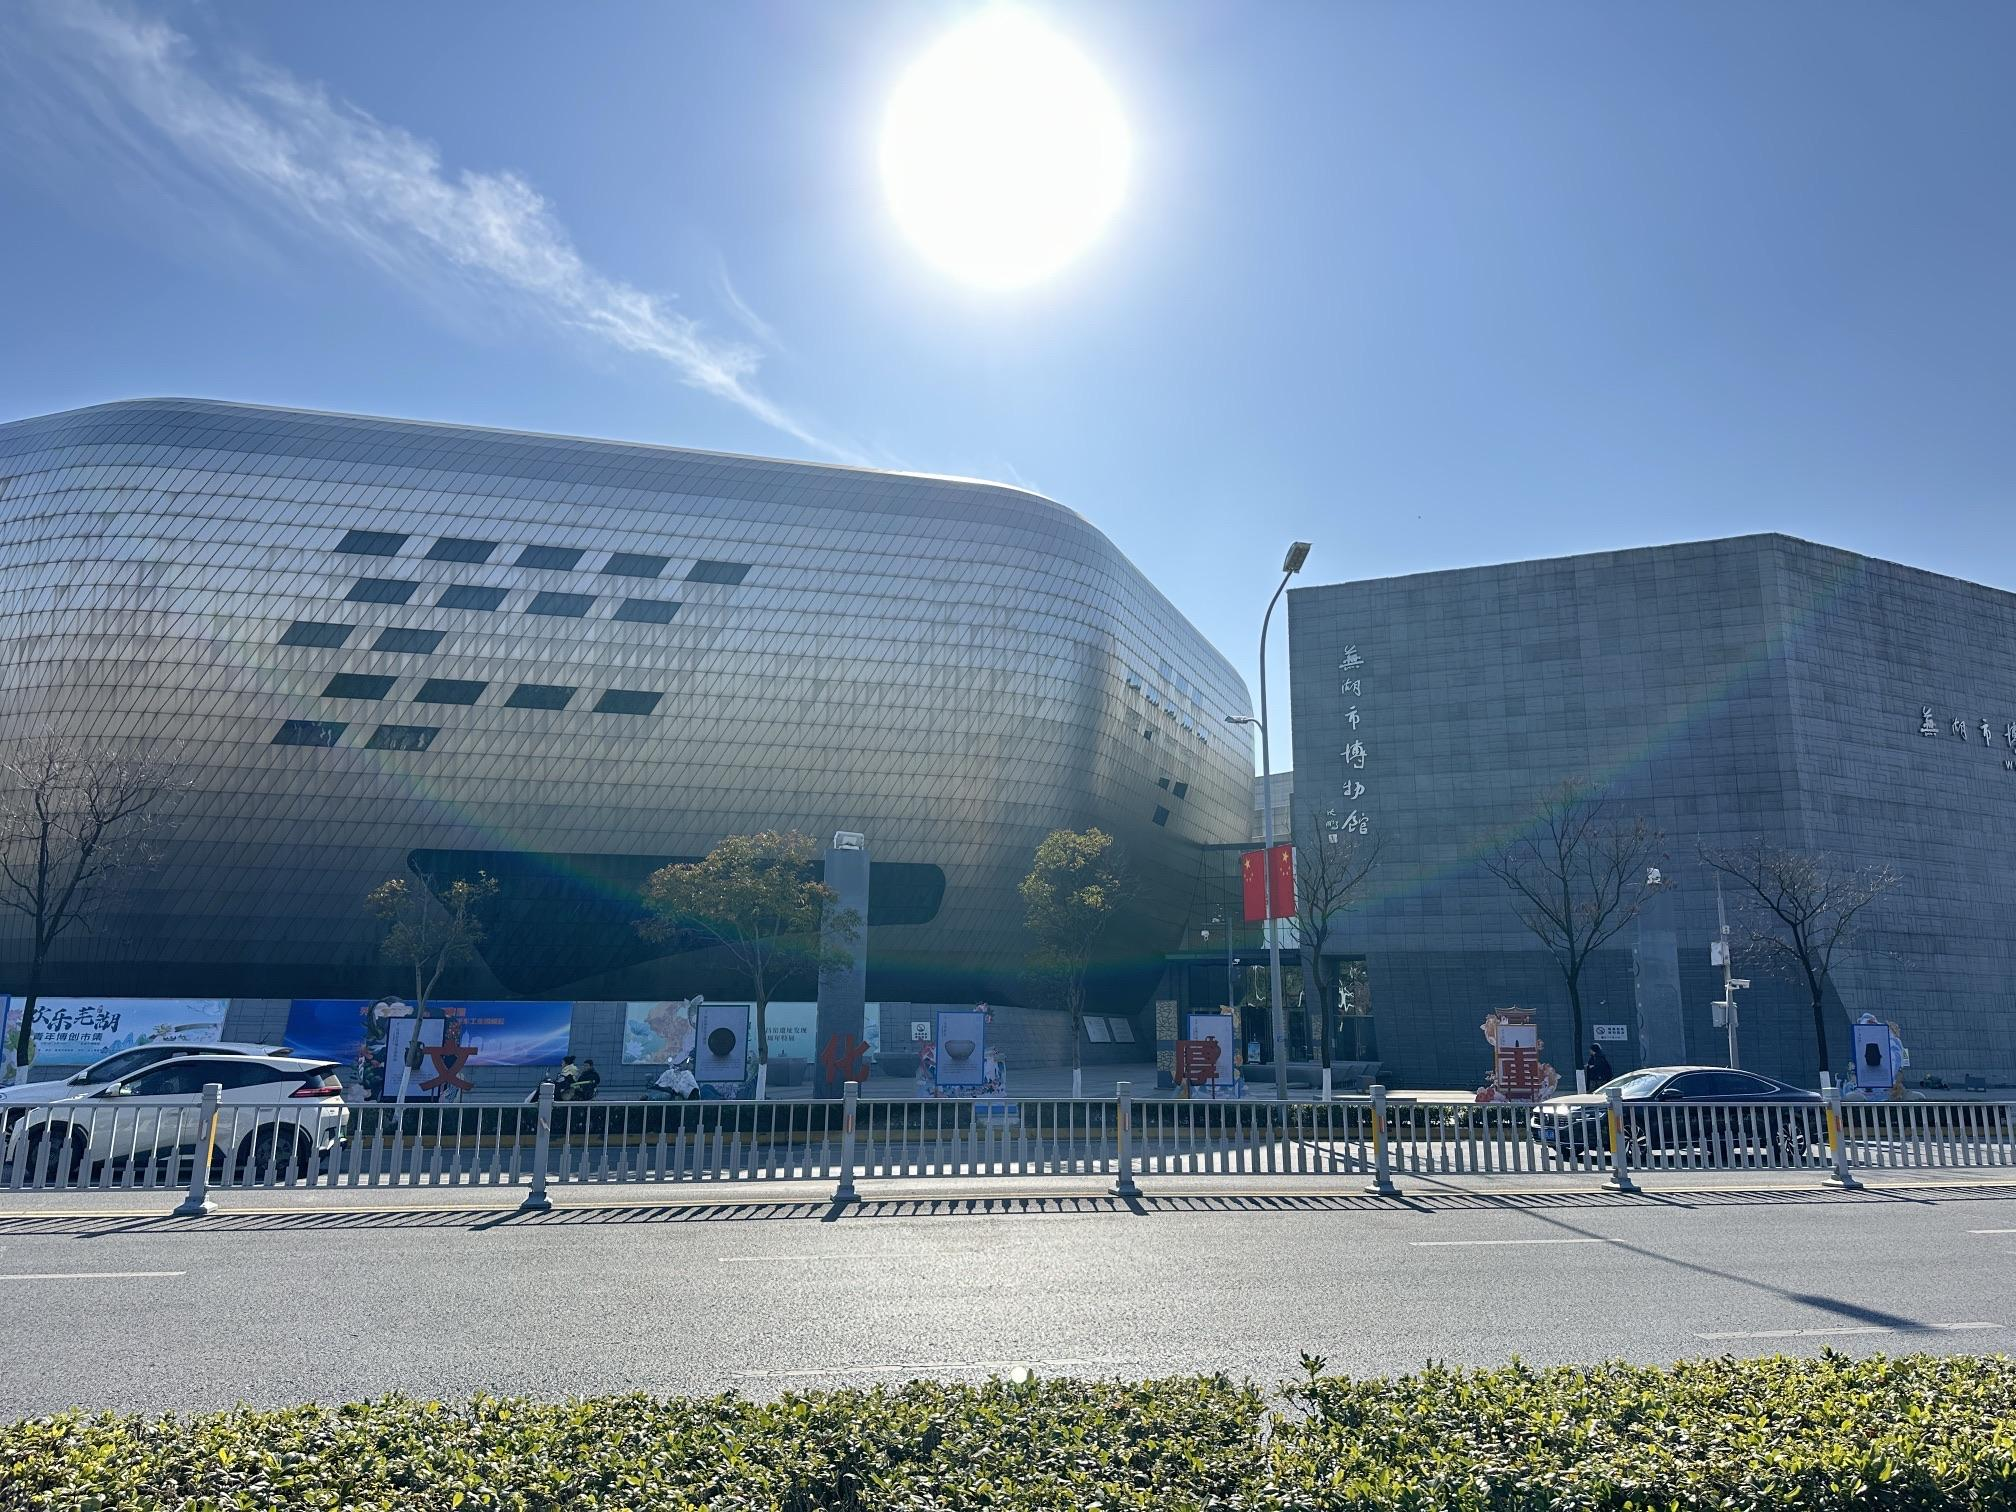
地标名称：芜湖市博物馆
所在城市：芜湖市·鸠江区